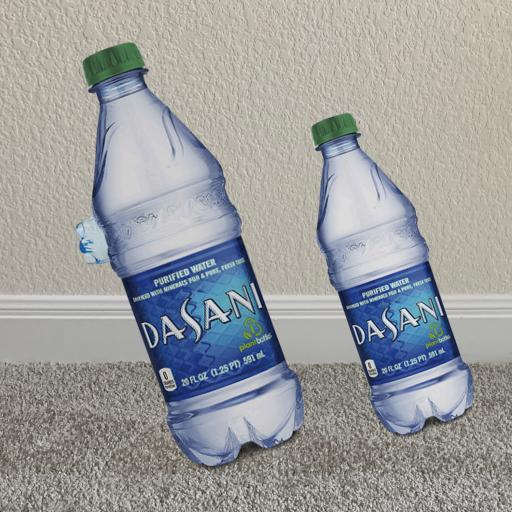
Label: bottles